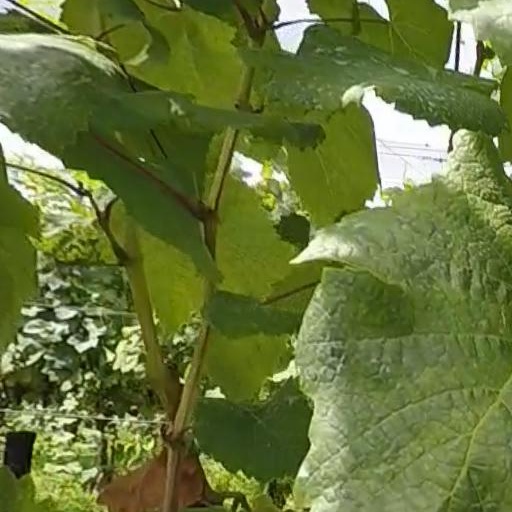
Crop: grape